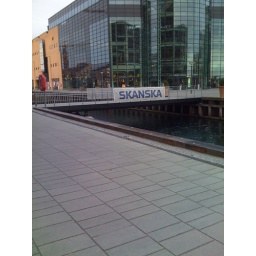
A bridge that I had to cross in order to go to the IT University of Denmark.